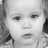
Emotion: neutral